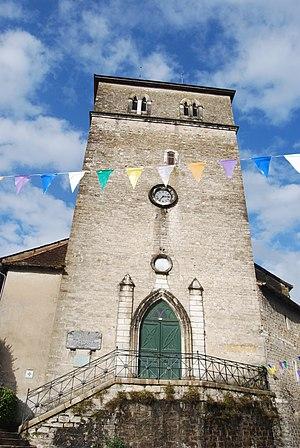
L'église principale de Salies.
Cet article recense une partie des monuments historiques des Pyrénées-Atlantiques, en France.
Salies-de-Béarn est une commune française située dans le département des Pyrénées-Atlantiques, en région Nouvelle-Aquitaine.